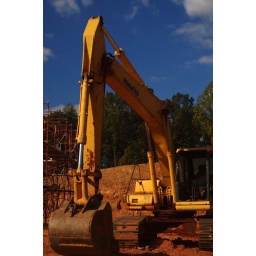
I just happened to like the bright yellow equipment against the blue sky.